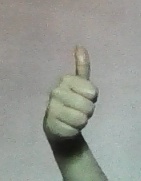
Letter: aleff